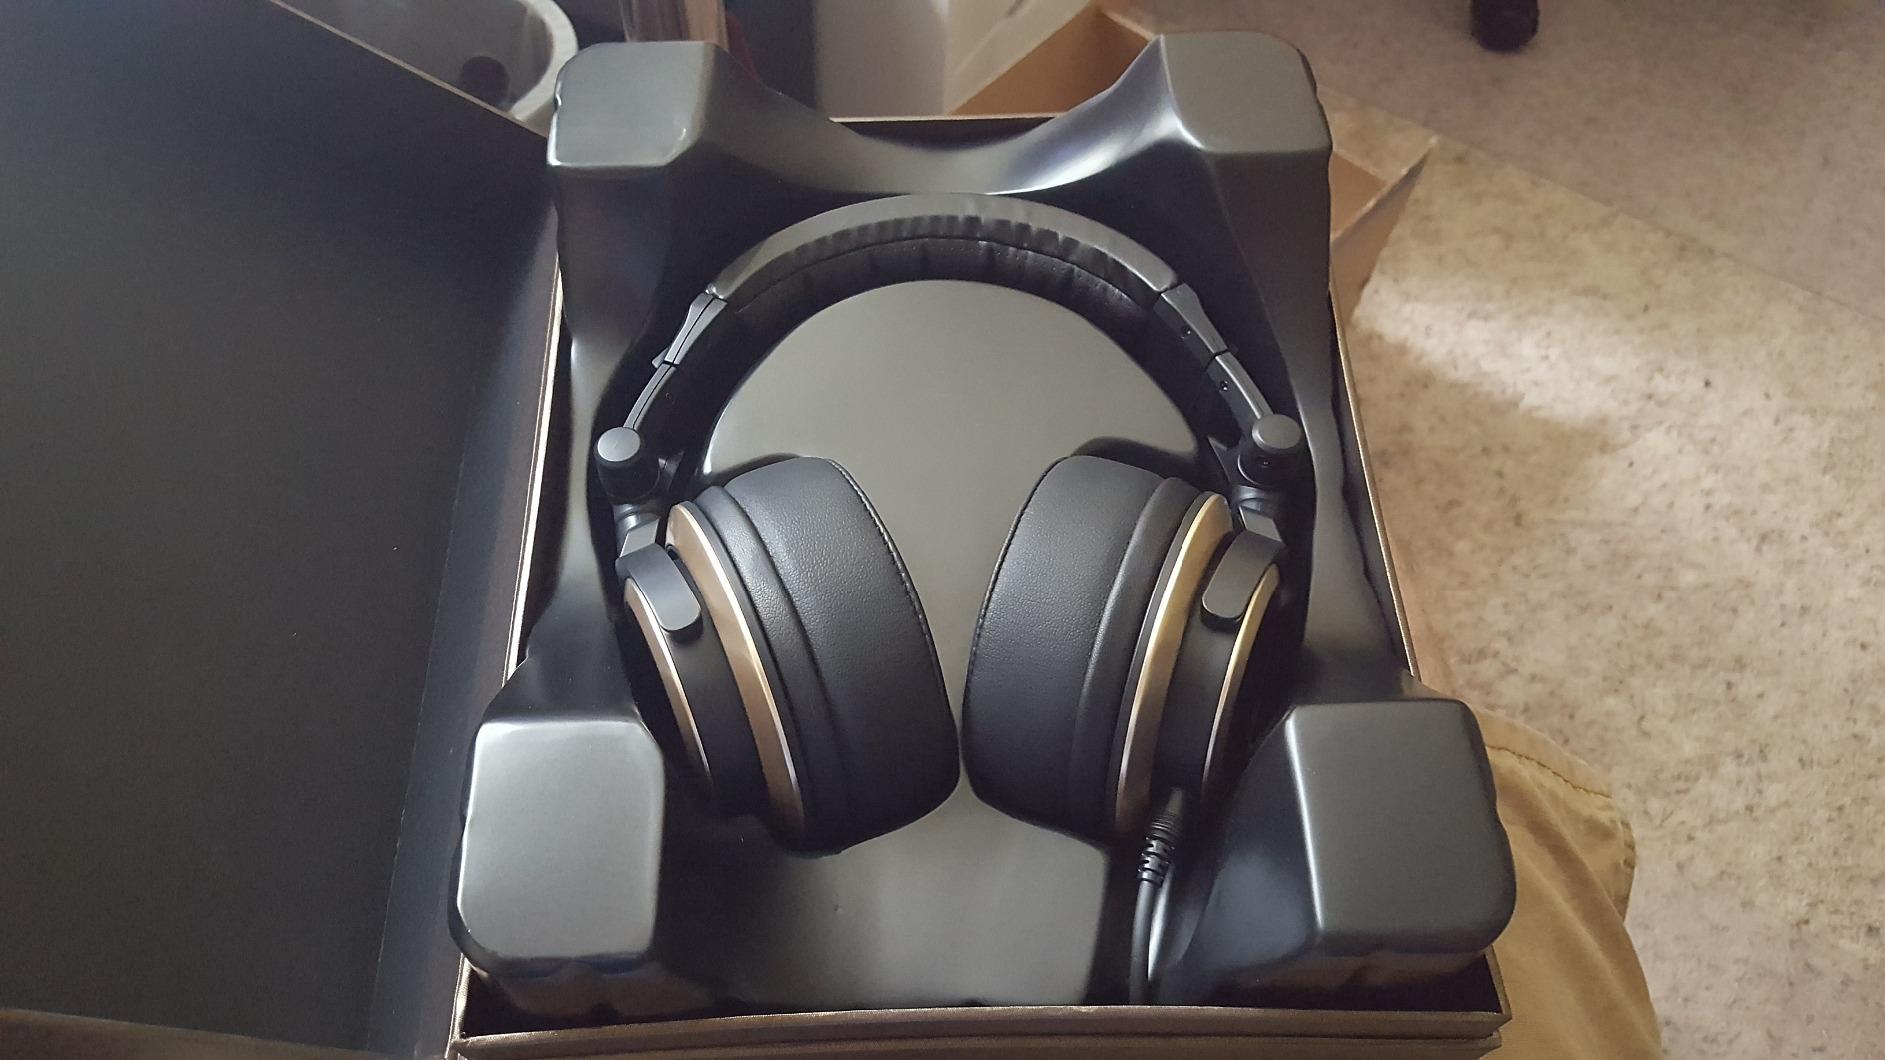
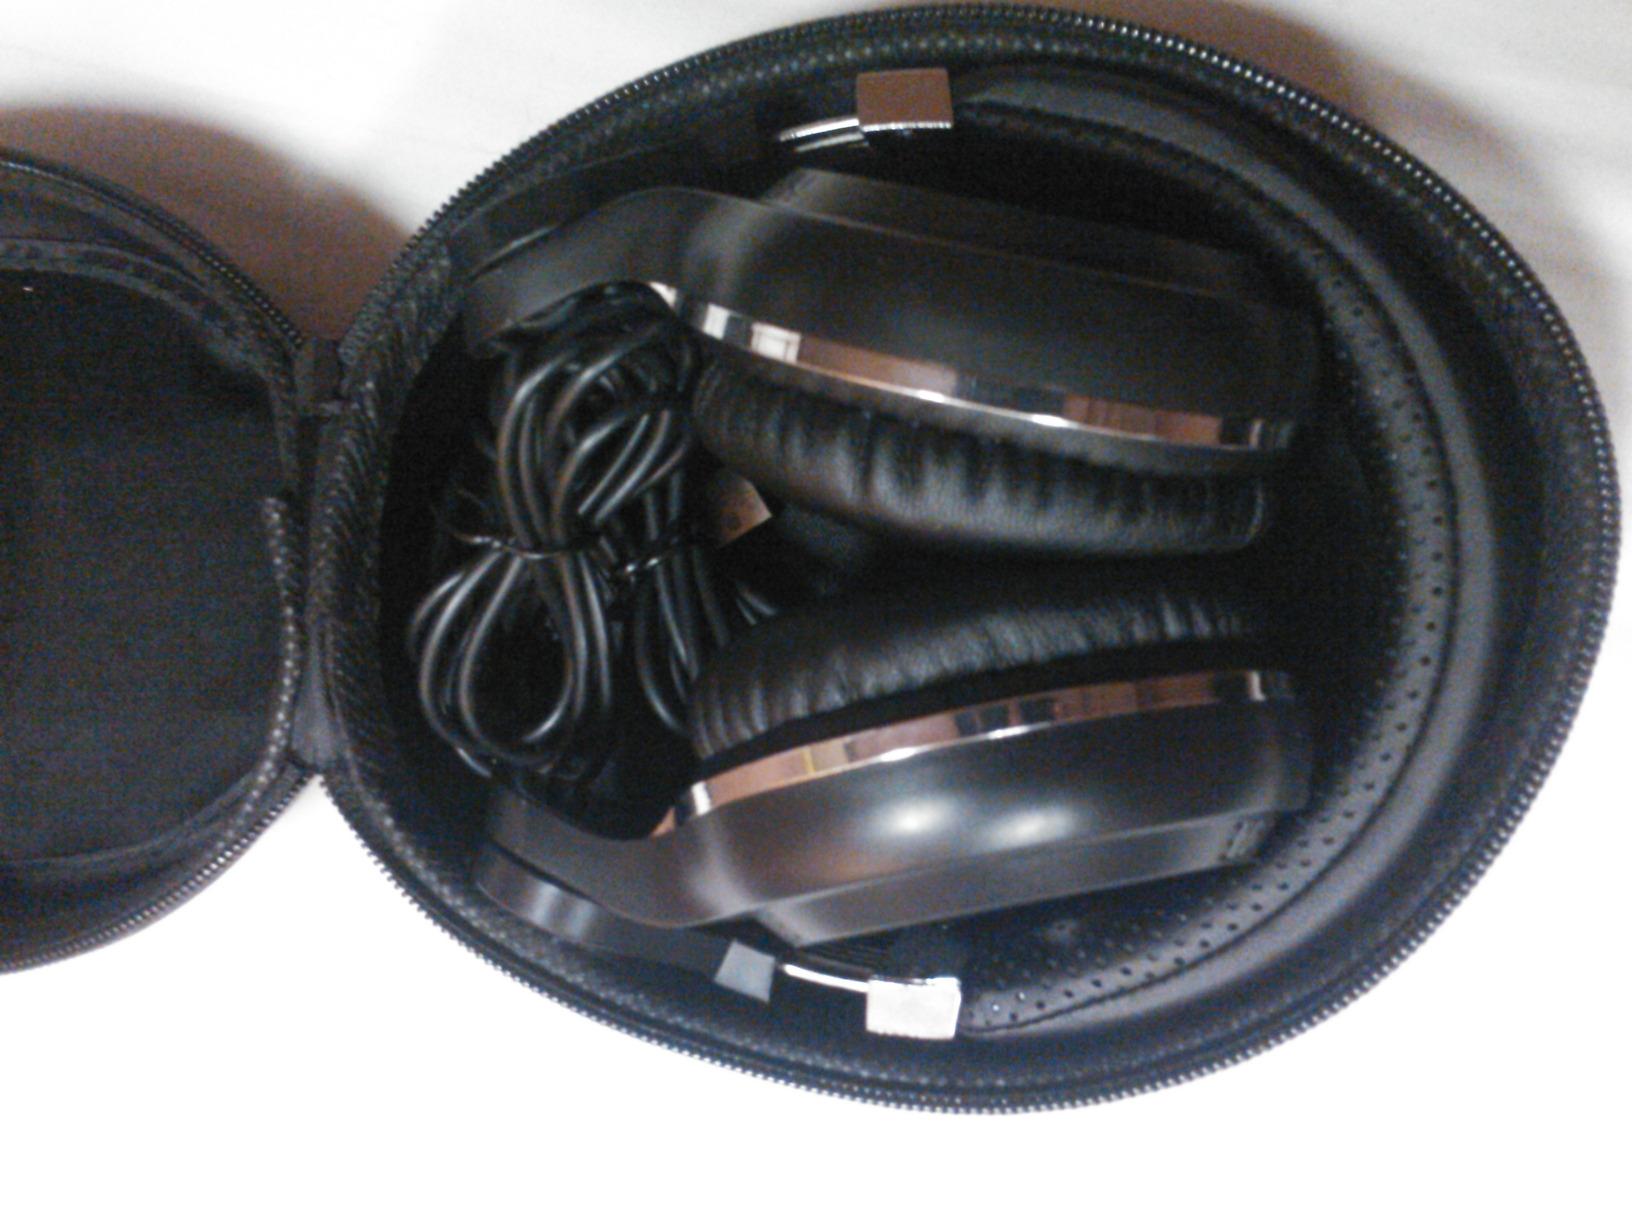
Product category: headphones
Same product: no